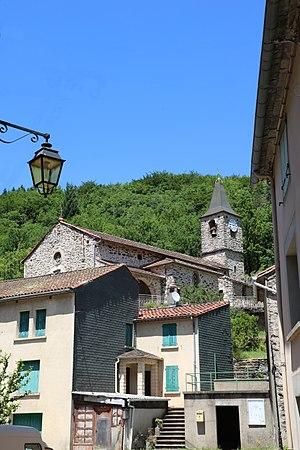
Verreries-de-Moussans (Hérault) - vue de l'église Saint-Thomas
Verreries-de-Moussans est une commune française située dans le département de l'Hérault, en région Occitanie.